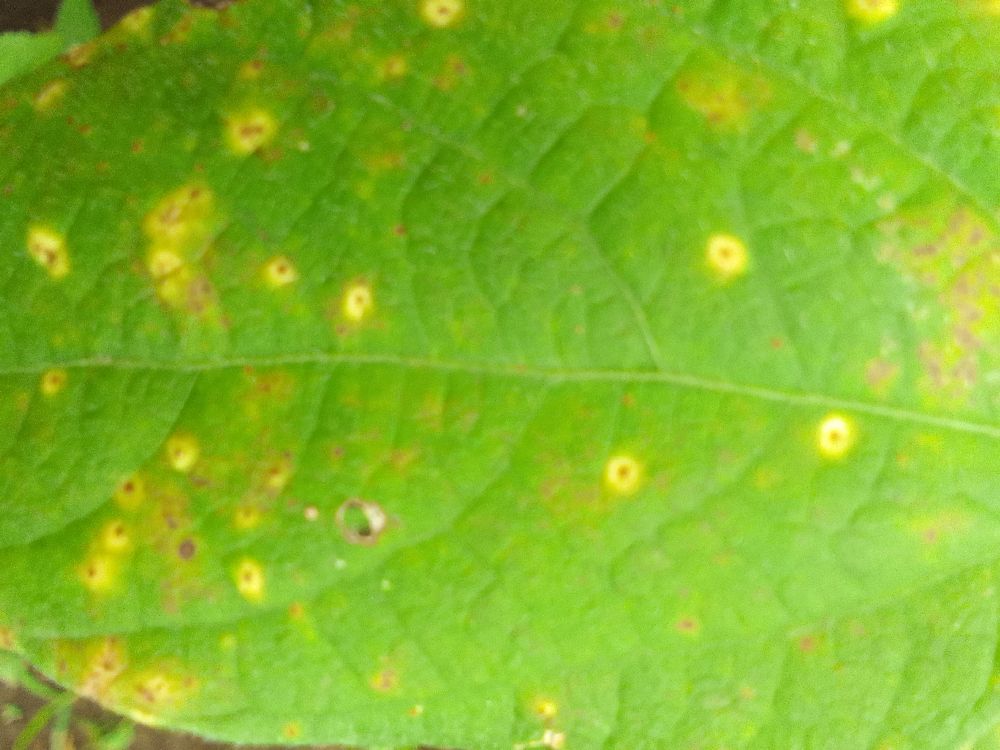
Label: rust